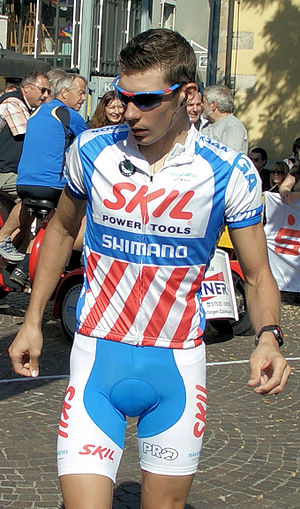
Albert Timmer
Albert Timmer, 2007
Albert Timmer er en hollandsk professionel cykelrytter, som cykler for det professionelle cykelhold Skil-Shimano.